Władysław Malecki

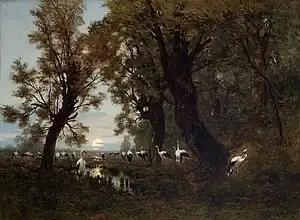
"Flock of Storks", 1879

Later, he wandered through several small cities without any means of subsistence until 1898, when the Mayor of Szydłowiec, who liked his work, allowed him to live and have his studio in the Town Hall bell tower. He died there two years later, apparently from hunger and exhaustion.